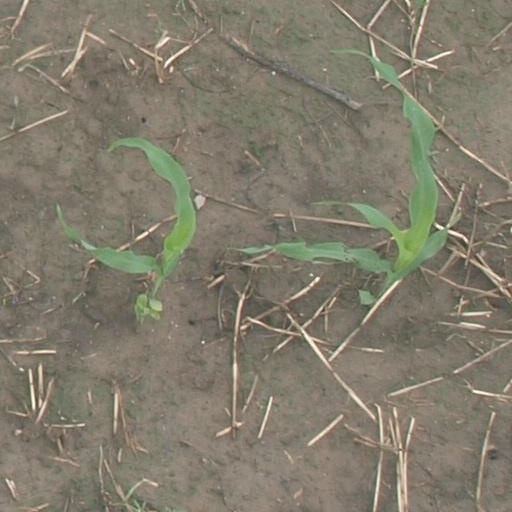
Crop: maize; corn